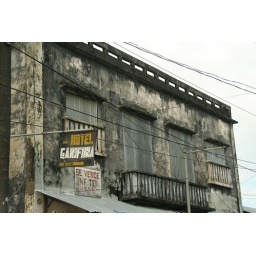
A building with a sign pointing us to our hostel in Livingston